Gheorghe Petrașcu

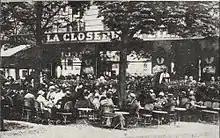
La Closerie des Lilas in 1909

At the Turk's studio, social or political events were debated, especially since Ștefan Popescu, who corresponded with Constantin Dobrogeanu-Gherea and Dimitrie Anghel had socialist affinities. Also at Turcu, the discussions around arts and literature became exciting. Here he came into contact with symbolist ideas, considered by some to be decadent. Paul Verlaine and Albert Samain as well as the painters of the Les Nabis group were on everyone's lips. Petrașcu listened and at the end ""he saved a controversy with a loud and pressing word, like the thick lines and pasty colors he used in his canvases."" Here, the poems of Ștefan Octavian Iosif and Dimitrie Anghel were recited before they were sent by Petrașcu to Romania for publication in the magazine "Literatură şi artă română", whose leader was Nicolae Petrașcu. These meetings were evoked by Iosif and Anghel later under the pseudonym A. Mirea: ""… We lived in Paris, at that time, a group of young people whom the story had gathered and each brought his own special note once a week, in one cafe or another, and we sat on jokes and stories until late. I recall the past and see around the marble table the nice faces… Petrașcu with his healthy Moldovan humor, rich in anecdotes and cheerful approaches…""